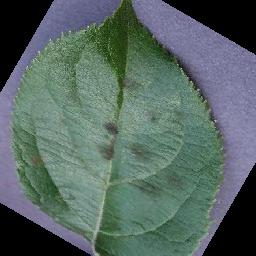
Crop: apple
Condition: scab